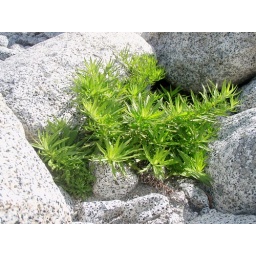
green within rocks